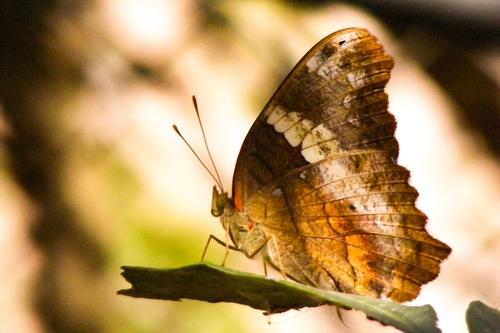
Scientific name: Anartia fatima
Common name: Banded peacock
Family: Nymphalidae
Order: Lepidoptera
Pollinator type: Primary pollinator
Habitat: Open areas and gardens
Geographic range: South America
Conservation status: Least Concern